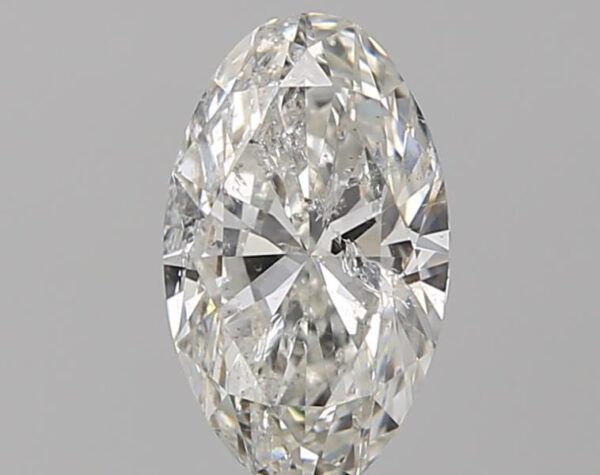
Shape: oval
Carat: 1
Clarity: SI2
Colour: G
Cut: VG
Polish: VG
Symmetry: VG
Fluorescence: N
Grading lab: IGI
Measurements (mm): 8.69 x 5.25 x 3.22